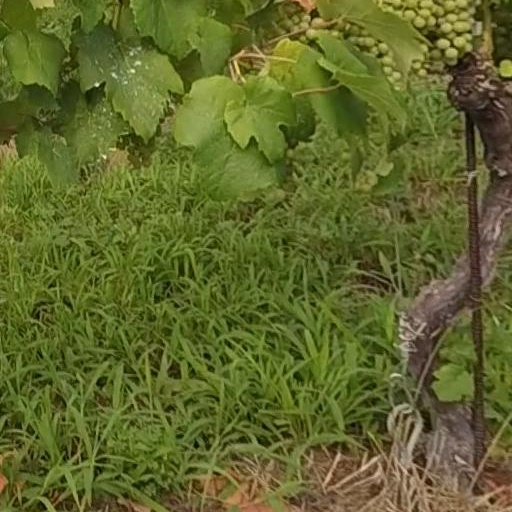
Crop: grape